Eta (glider)

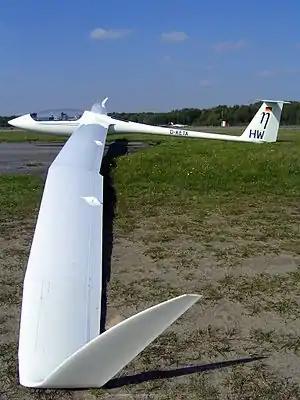
Eta at Lübeck airport

The Eta is a German-Italian Open Class two-seater flapped self-launching glider manufactured by ETA Aircraft. On introduction it was the highest performing glider.